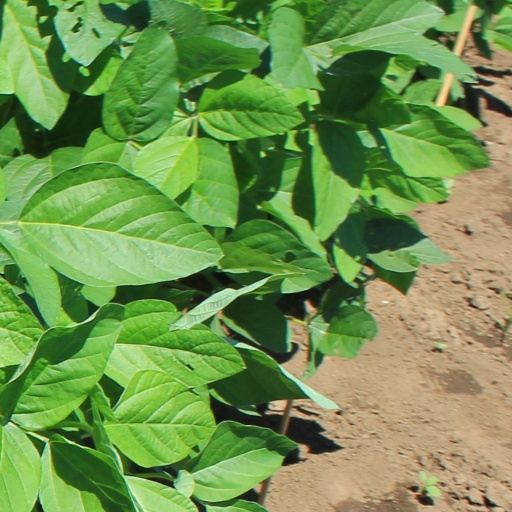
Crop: soybean